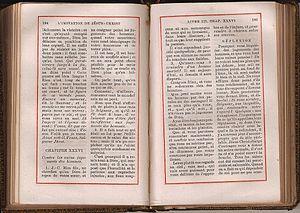
L'Imitation de Jésus-Christ est une œuvre anonyme de piété chrétienne, écrite en latin à la fin du XIVᵉ siècle ou au début du XVᵉ siècle.